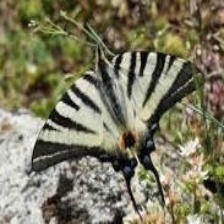
Species: SCARCE SWALLOW